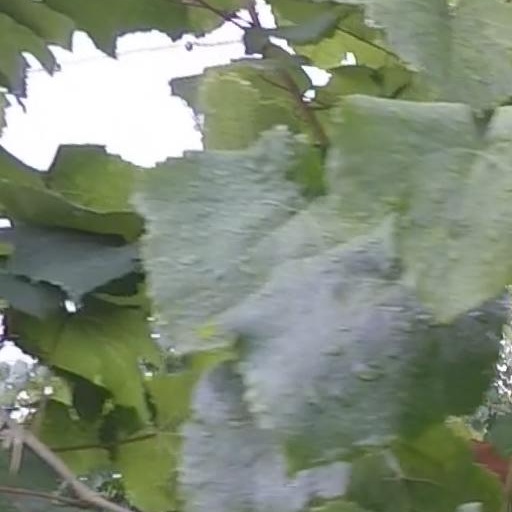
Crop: grape